Community of Sant'Egidio

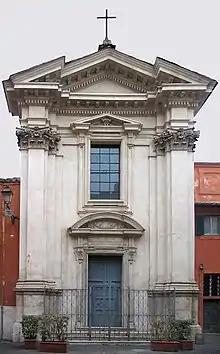
Church of Sant'Egidio, Rome, seat of the Community

The Community of Sant'Egidio is a lay Catholic association dedicated to social service, founded in 1968 under the leadership of Andrea Riccardi. The group grew and in 1973 was given a home at the former Carmelite monastery and church of Sant'Egidio in Rome, Italy. In 1986, it received recognition from the Roman Curia of the Holy See as an international association of the faithful. Its activities include the Church's evening prayer together daily as a stimulus for lending assistance to a whole spectrum of needy persons: "lonely and non-self-sufficient elderly, immigrants and homeless people, terminally ill and HIV/AIDS patients, children at risk of deviance and marginalization, nomads and the physically and mentally handicapped, drug addicts, victims of war, and prisoners." The community also has a high profile in the area of peace negotiations, in addressing the AIDS epidemic in Africa, and in its opposition to capital punishment. It takes an ecumenical approach in all of its work.